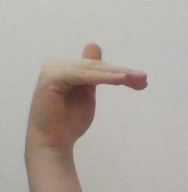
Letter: khaa